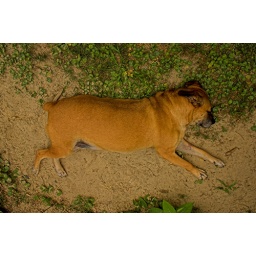
The boy has a whole yard of grass and lies in the one patch of dirt for hours on end.